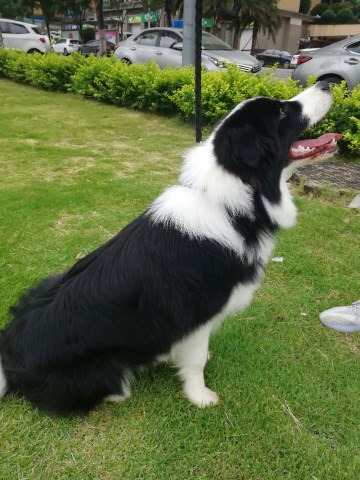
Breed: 2594-n000109-Border_collie